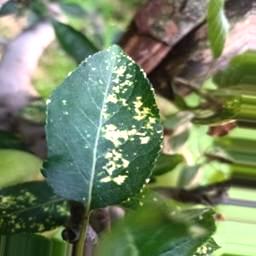
Label: Apple_Mosaic